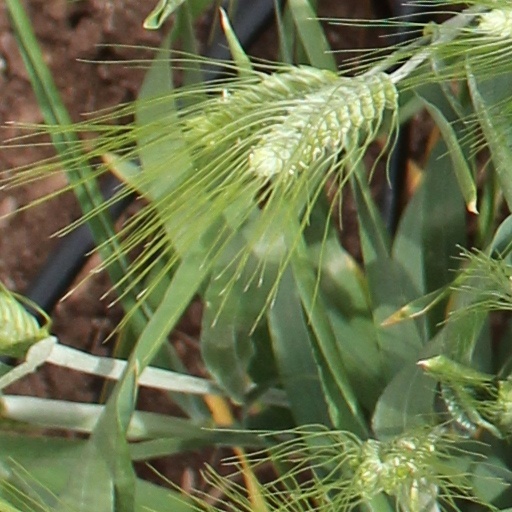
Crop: wheat